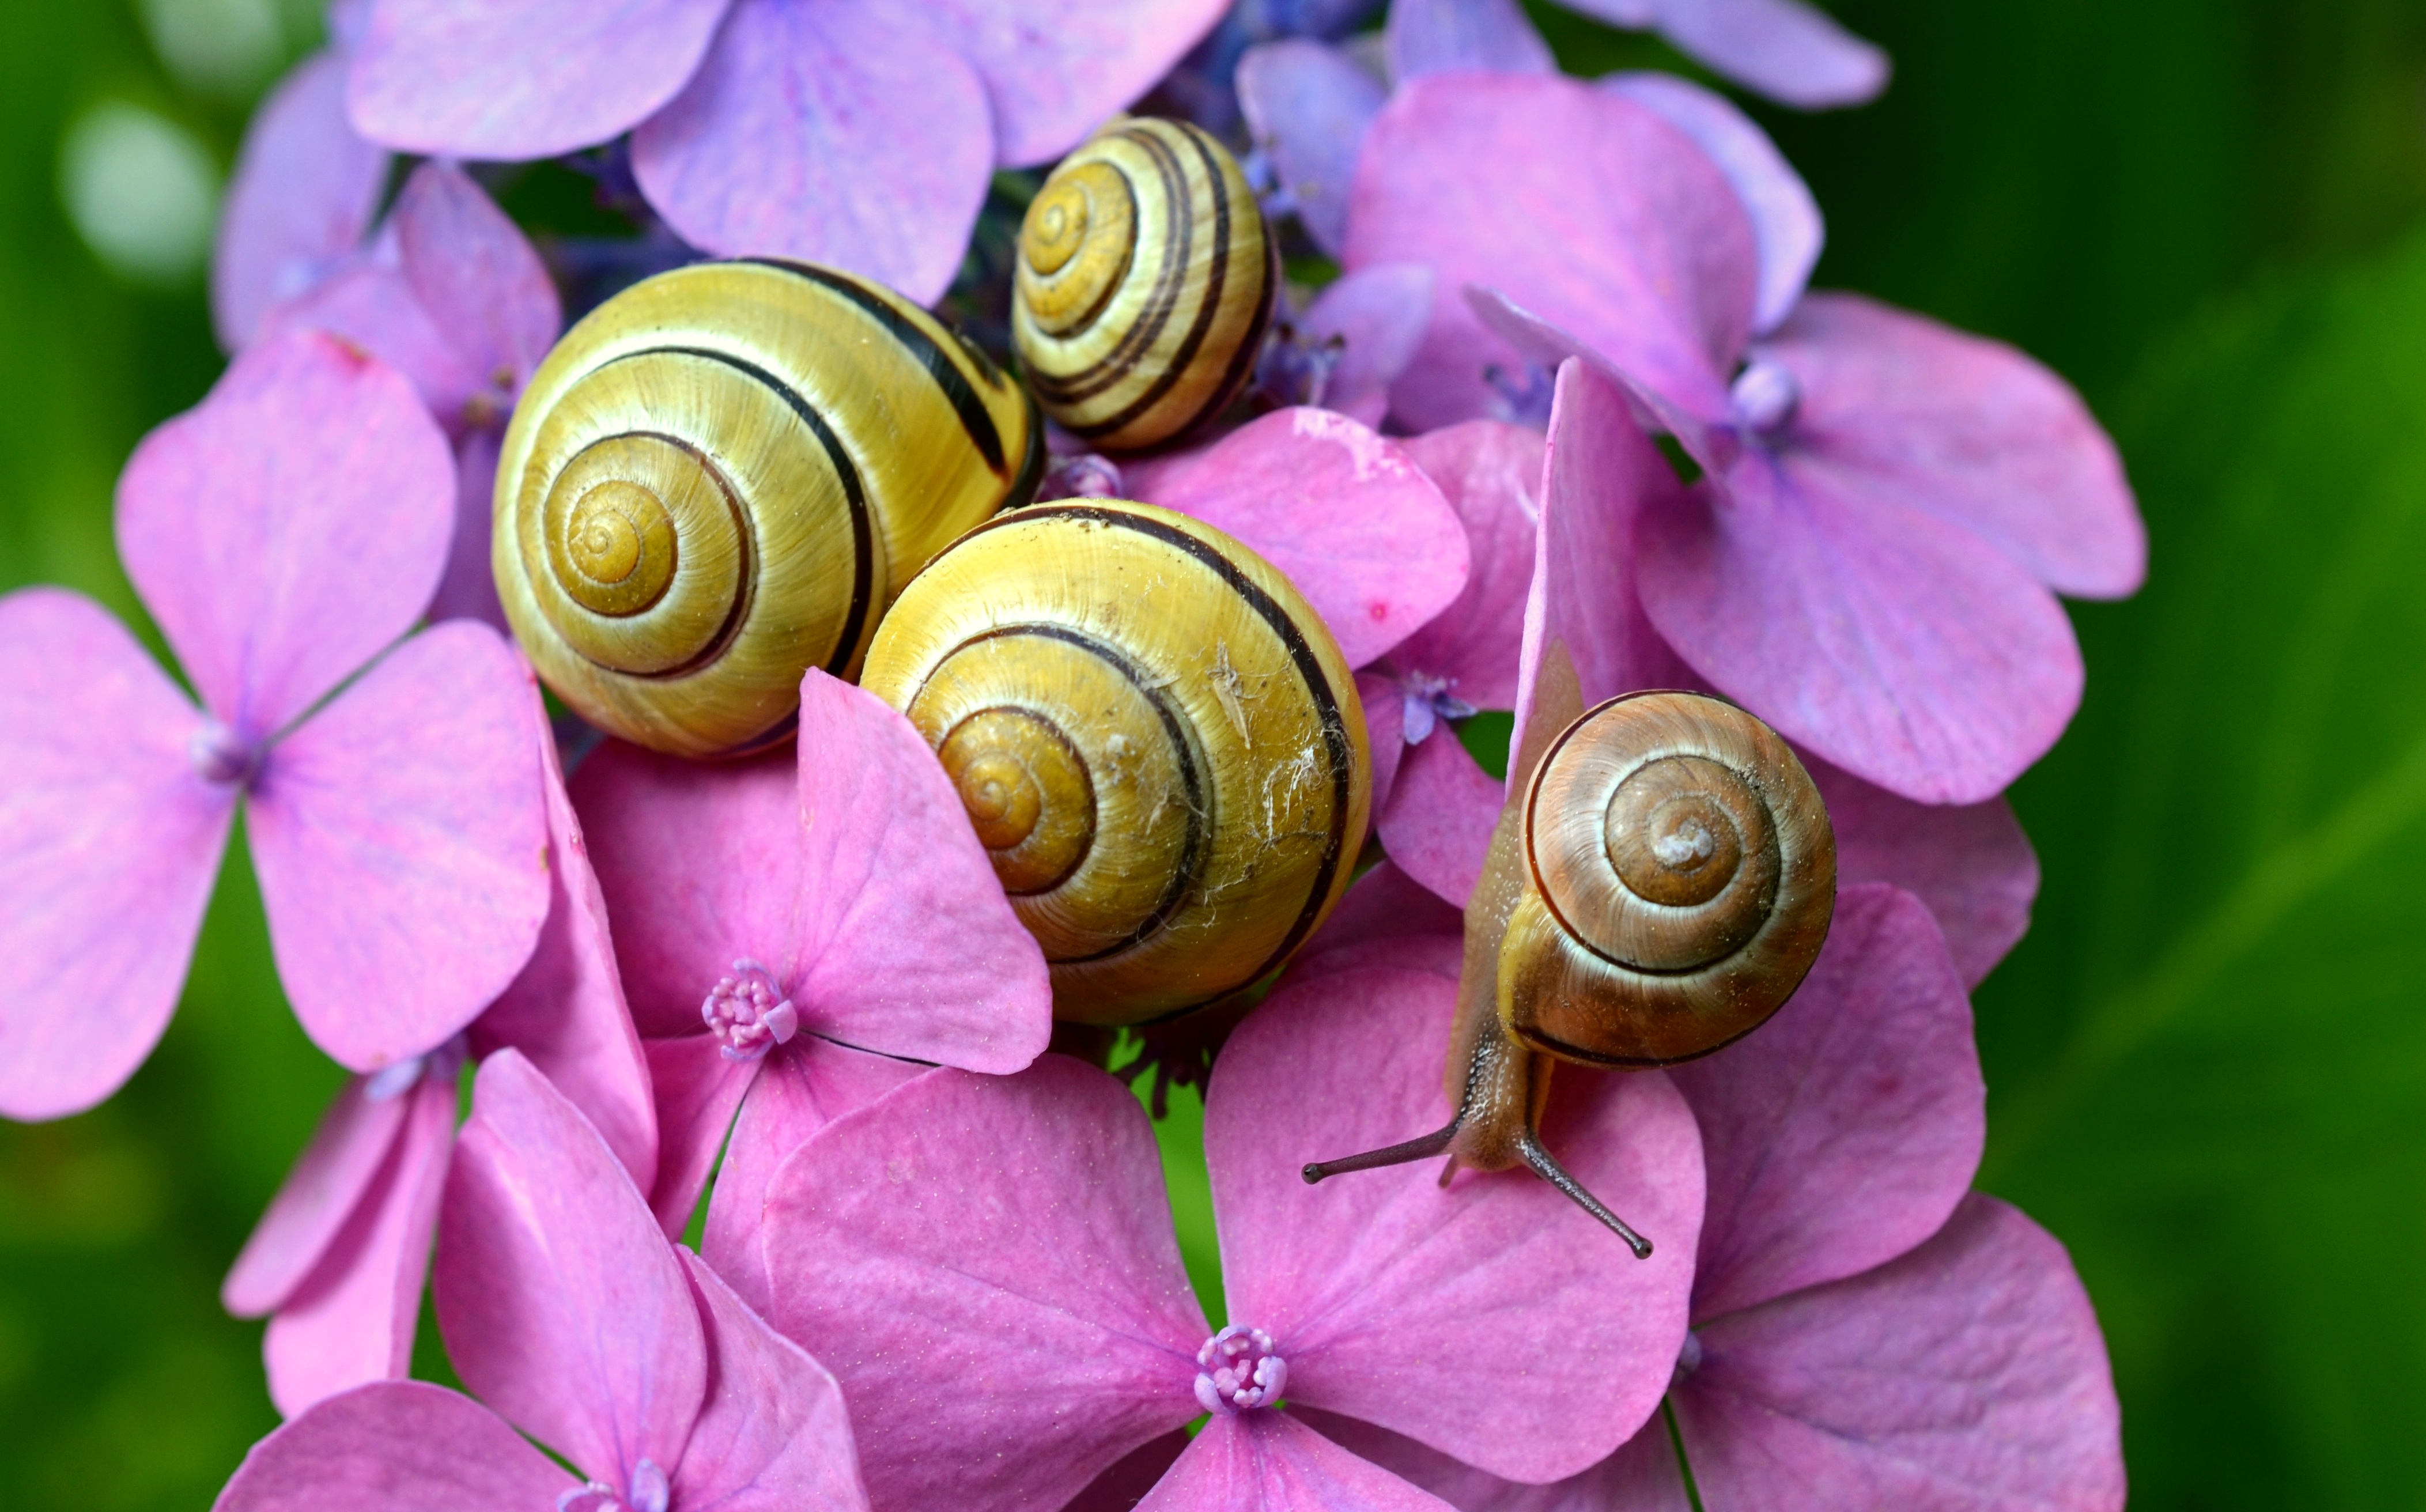
blossom, plant, leaf, flower, purple, petal, bloom, summer, botany, reptile, garden, pink, flora, shell, invertebrate, close up, floristry, snails, macro photography, hydrangeas, flowering plant, land plant, cepaea snails